1953 in music

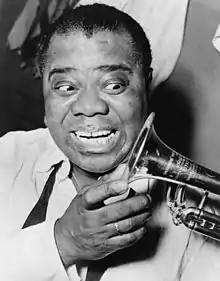
Jazz trumpeter and bandleader Louis Armstrong in 1953.

The following singles achieved the highest chart positions